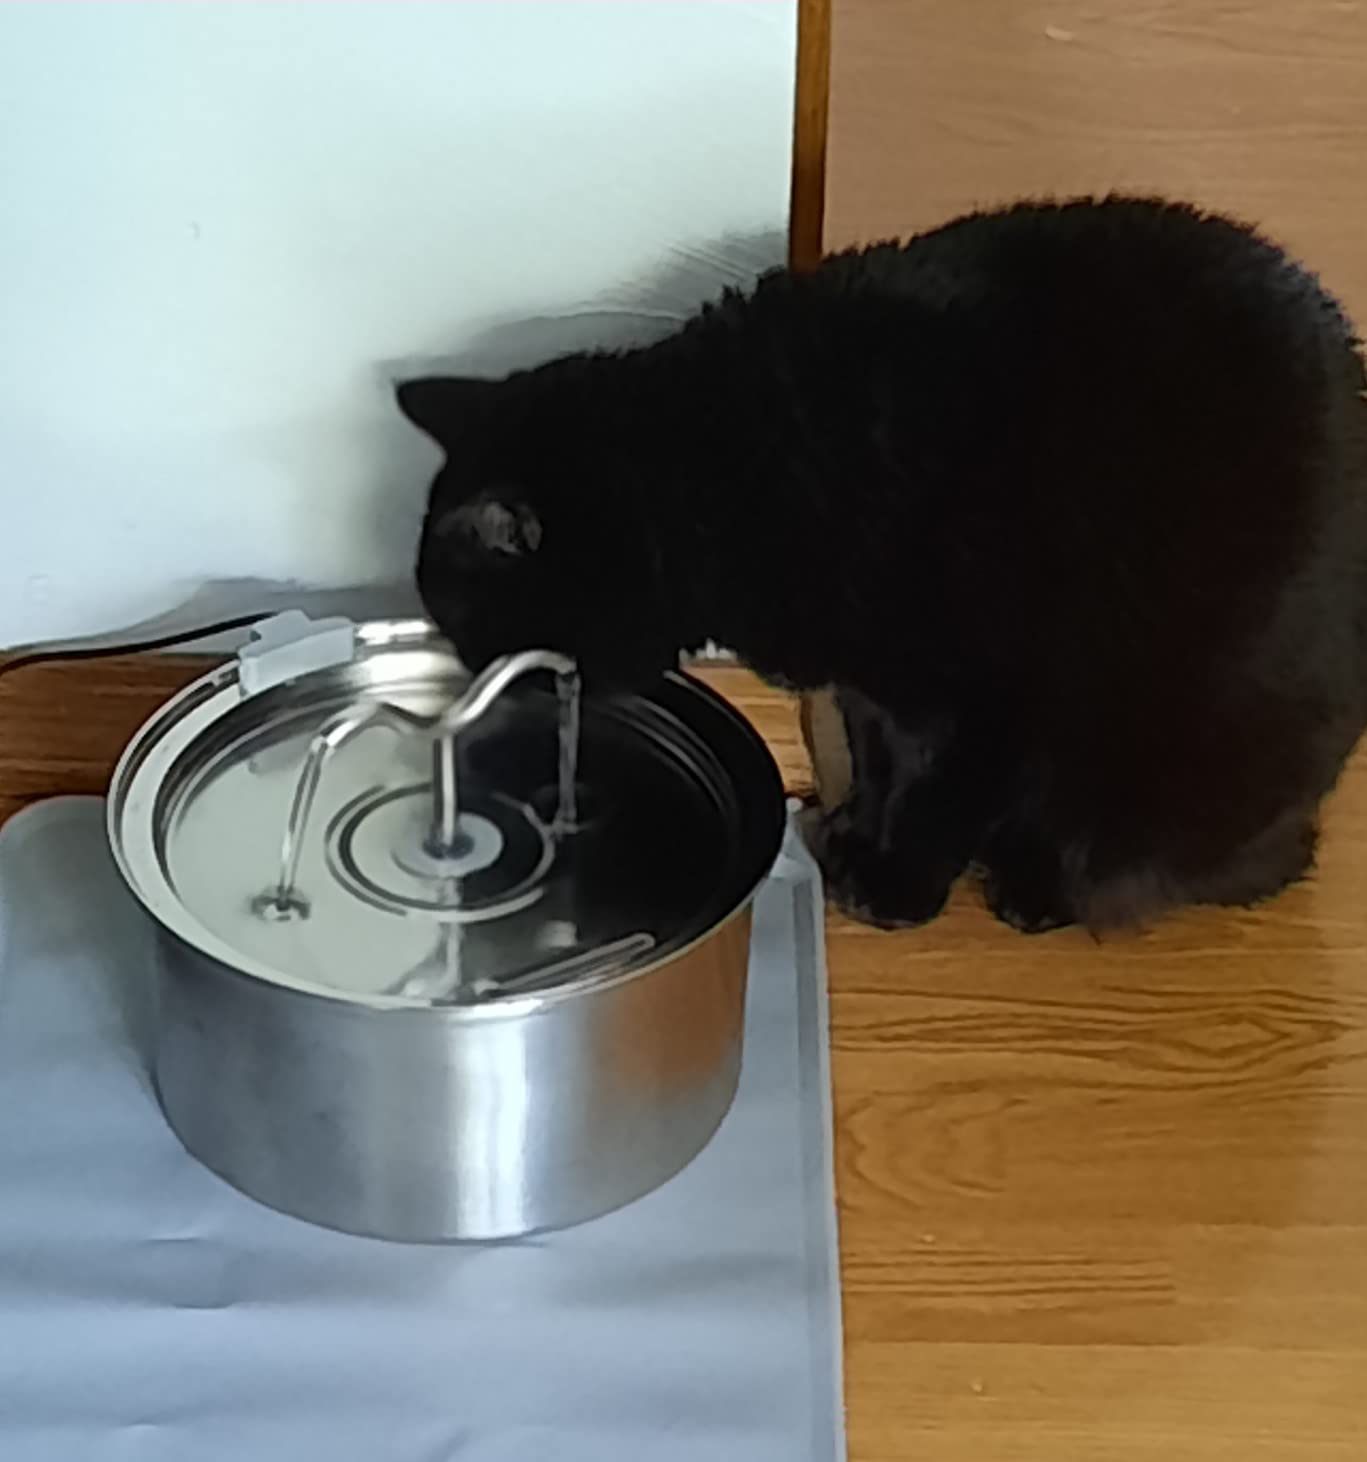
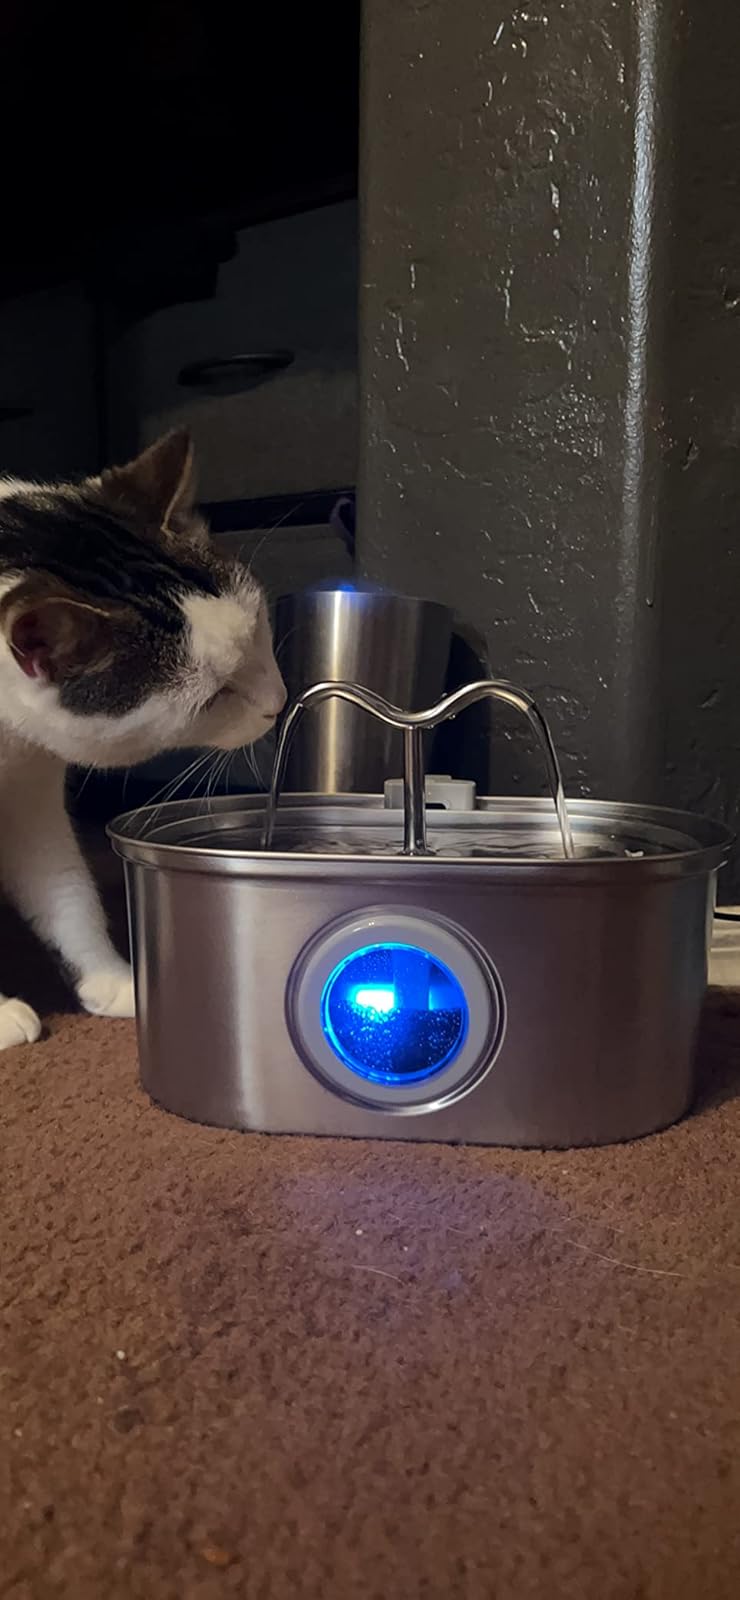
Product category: items_bowl
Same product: no